Dob, Domžale

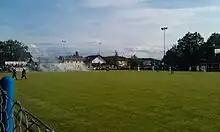
Dob Sports Park

The association football club NK Dob ("Nogometni klub Dob") is based in Dob.